Siberian chipmunk

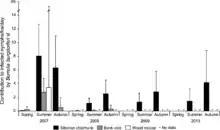
Estimated contribution to Lyme disease comparison chart

The species can carry Lyme disease, caused by the bacteria "Borrelia burgdorferi", that can be transmitted through ticks. In a study in a park near Paris where the Siberian chipmunk had established itself, in comparison to bank voles and wood mice, the Siberian chipmunks had a much higher infection load than their native counterparts. Because they were more diseased, it was theorised that they contributed to more infected questing nymph ticks, thus potentially exposing humans to greater risk.